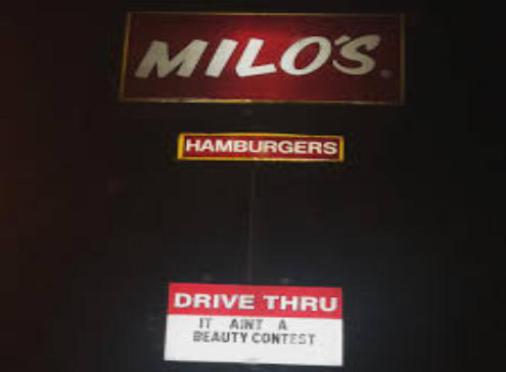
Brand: milo's hamburgers
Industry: Food